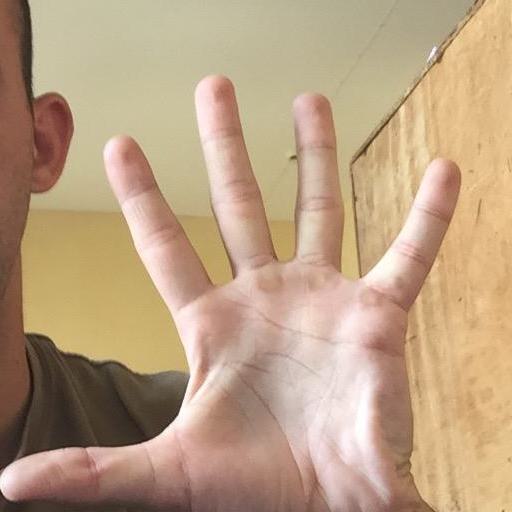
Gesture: palm